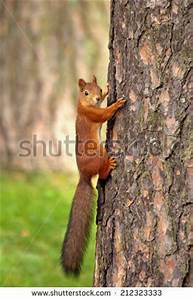
Label: scoiattolo